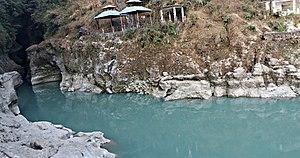
La Seti Gandaki, également appelée Seti Khola et souvent nommée « Seti », est un affluent de la Trishuli sur sa rive droite, au centre du Népal.